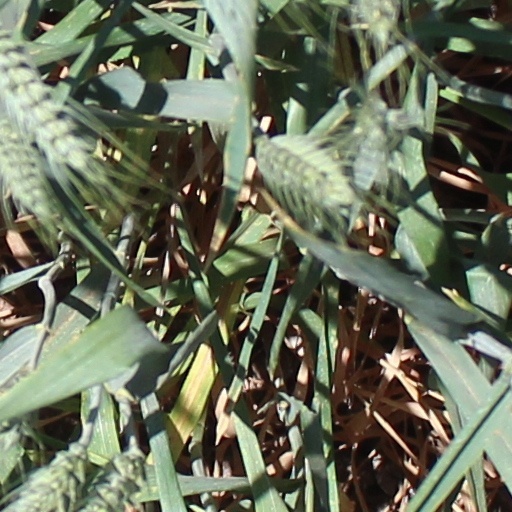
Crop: wheat